Crazy Chicken

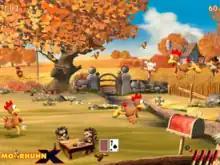
Screenshot from "Crazy Chicken X"

Within the mainline series, the concept of which is derived from the Glorious Twelfth, the main objective of the game usually is to attain a high score by shooting the titular "Crazy Chickens" within the framework of the single-screen shooting gallery genre. Players usually have 90 seconds and infinite ammunition to do so. Starting with "Crazy Chicken 2", each game also contained a variety of puzzles and hidden secrets activated by shooting certain objects on screen in a particular order and/or with certain timing (netting a far higher score than the regular "Crazy Chickens"), which encouraged more competition and discussion concerning the games. Later entries would also go on to add elements such as a wider variety of enemies, bonus games after a successful round, multiple levels, etc...